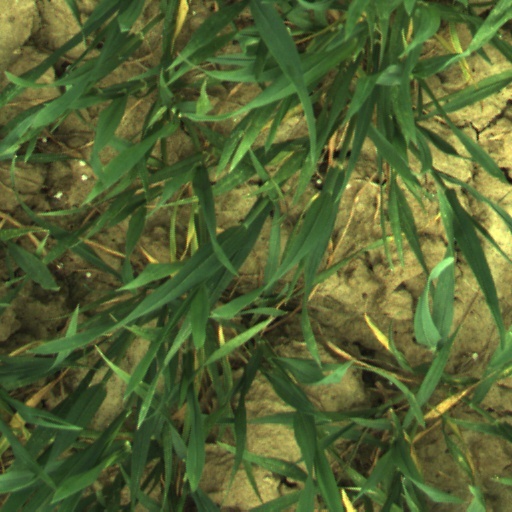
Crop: wheat